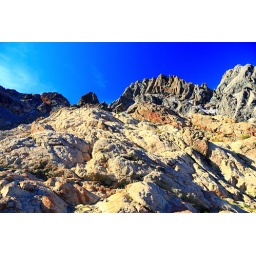
Nice rocks above the lake